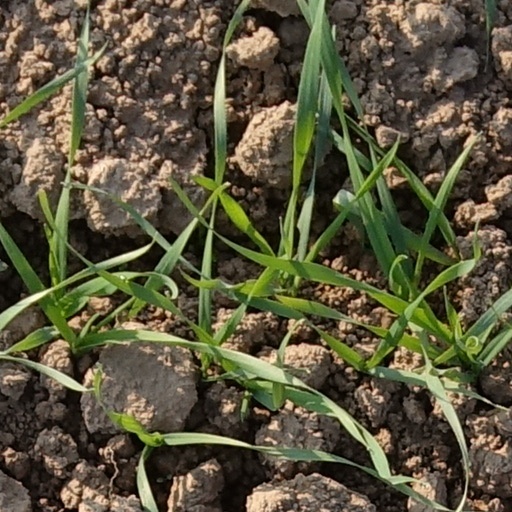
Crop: wheat